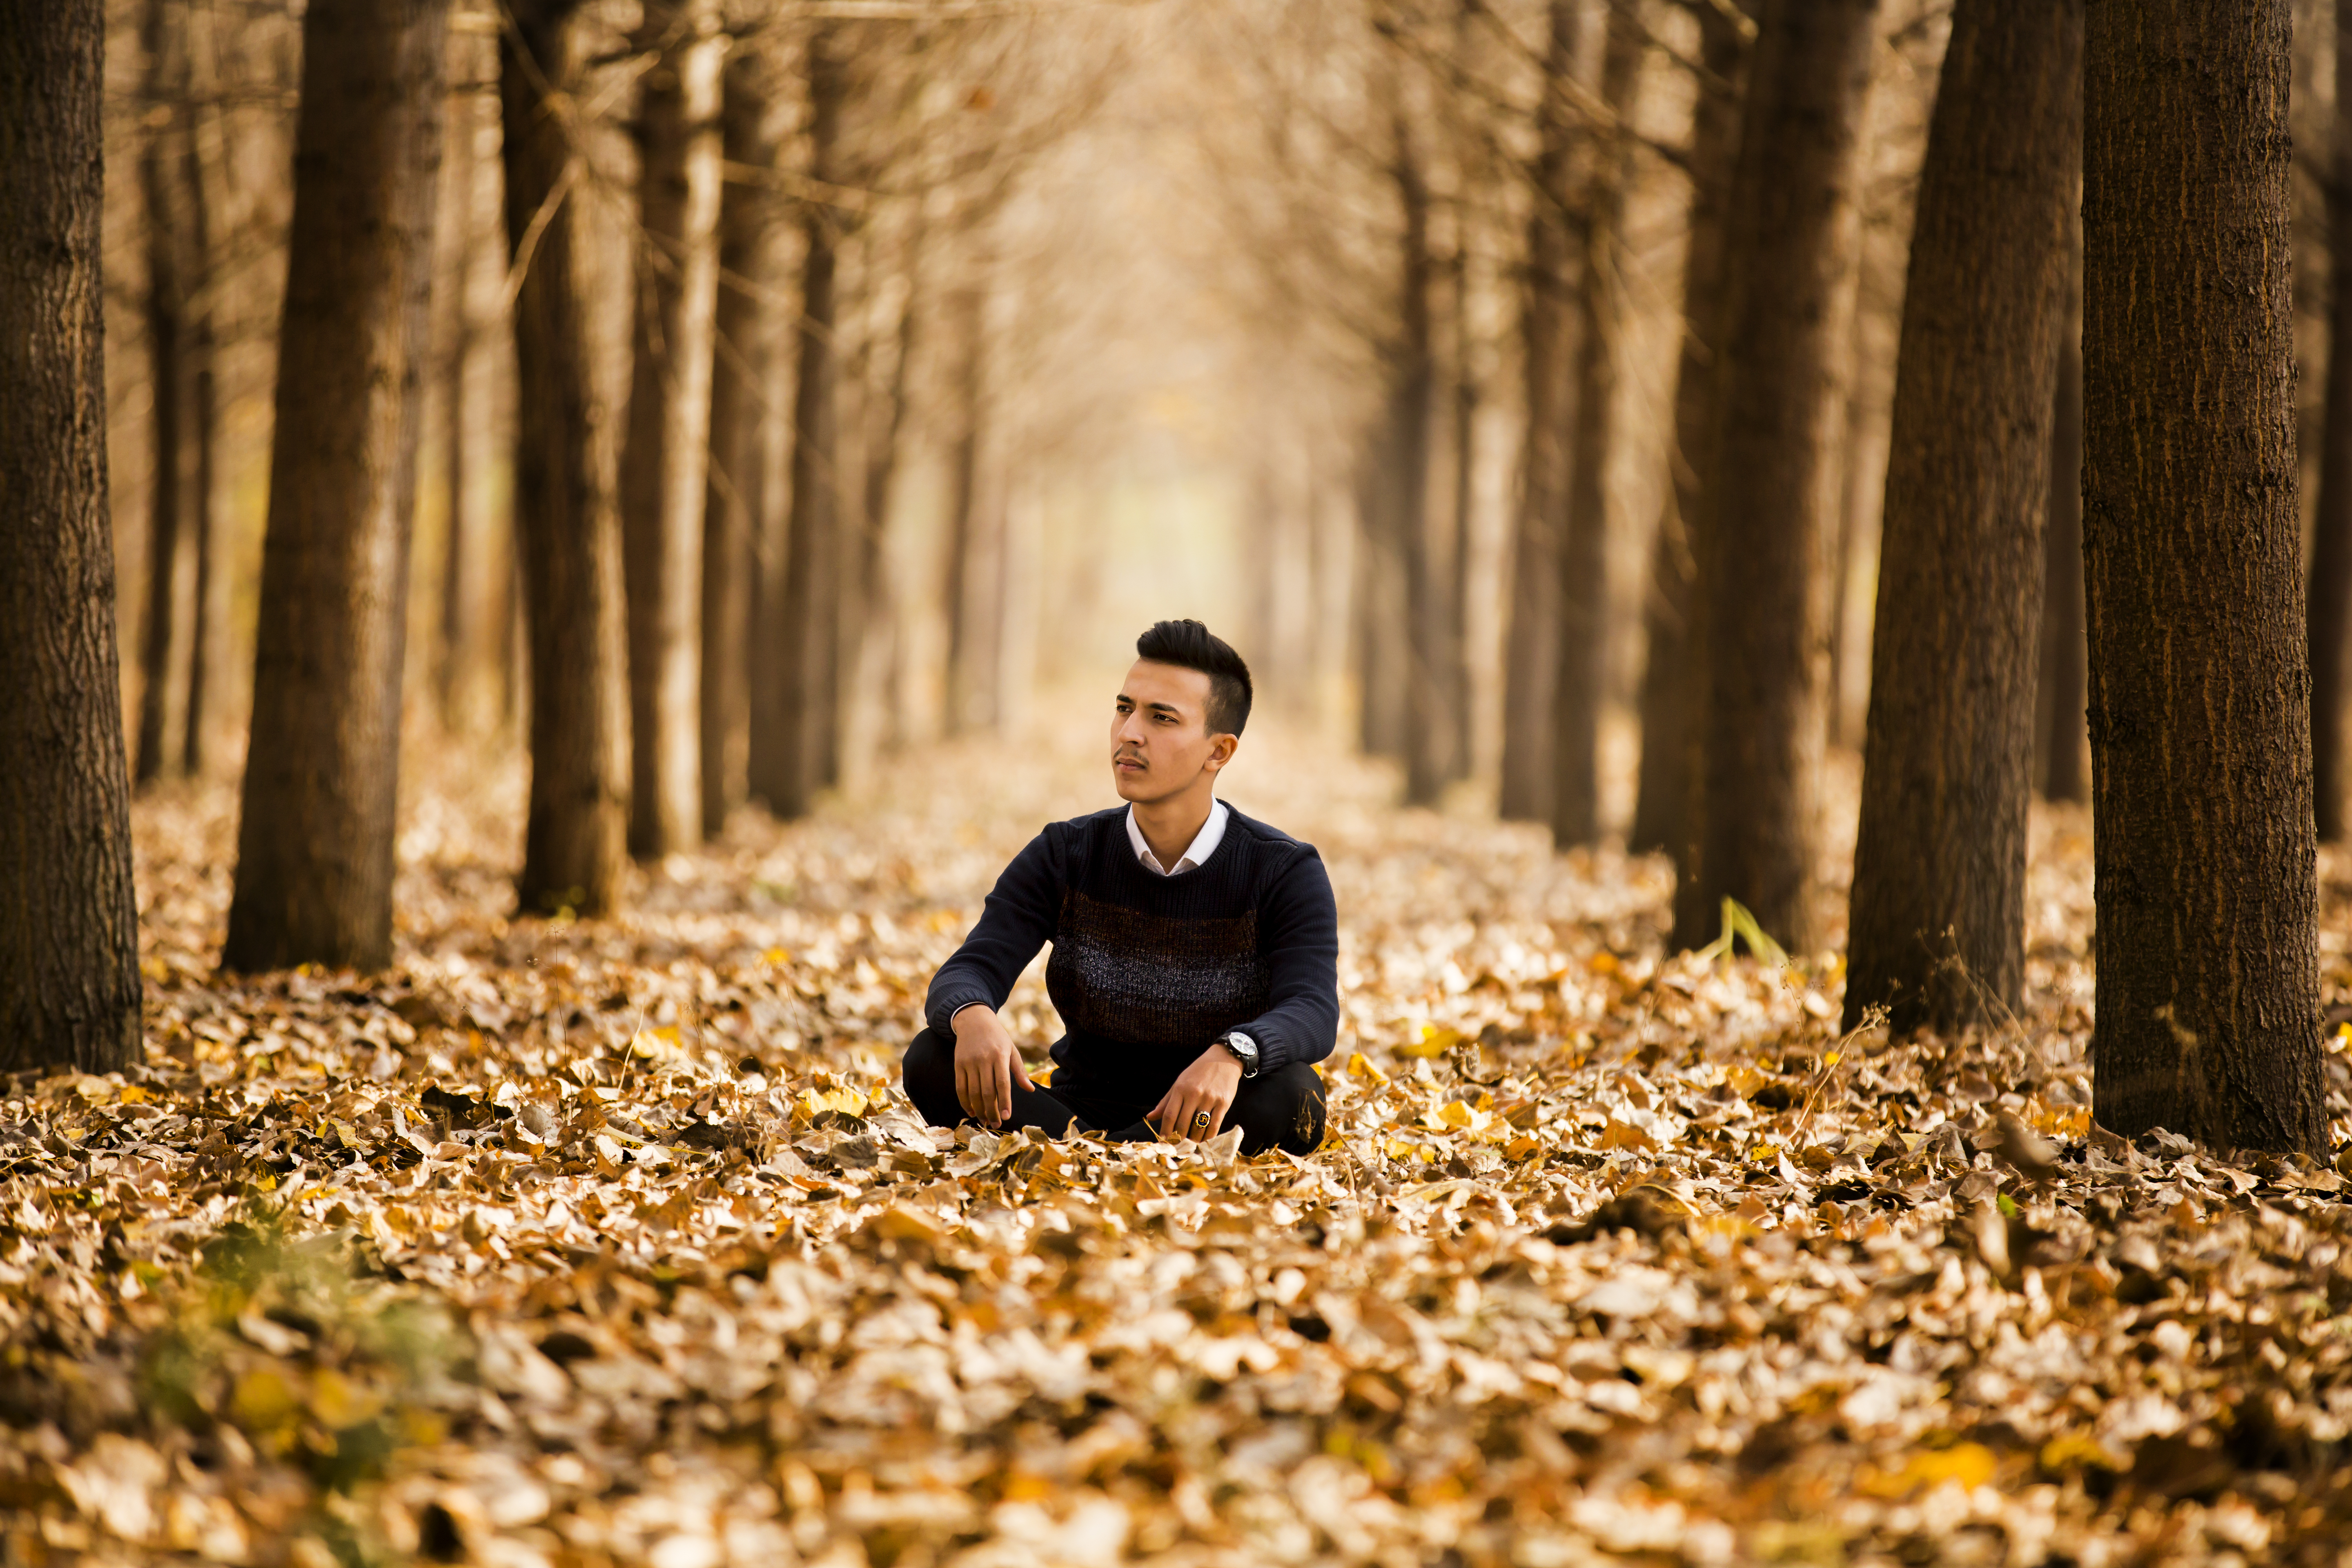
autumn, wooded, yellow, leaf, december, nature, tree, woody plant, plant, woodland, forest, path, photography, sunlight, fun, girl, wood, grass, deciduous, spring, recreation, branch, landscape